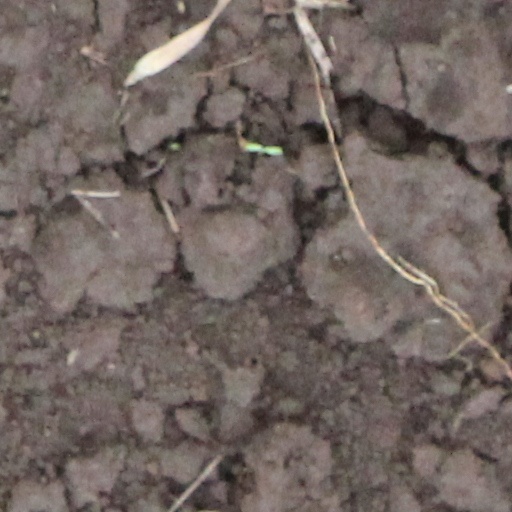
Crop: wheat